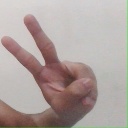
अक्षर: ऐ